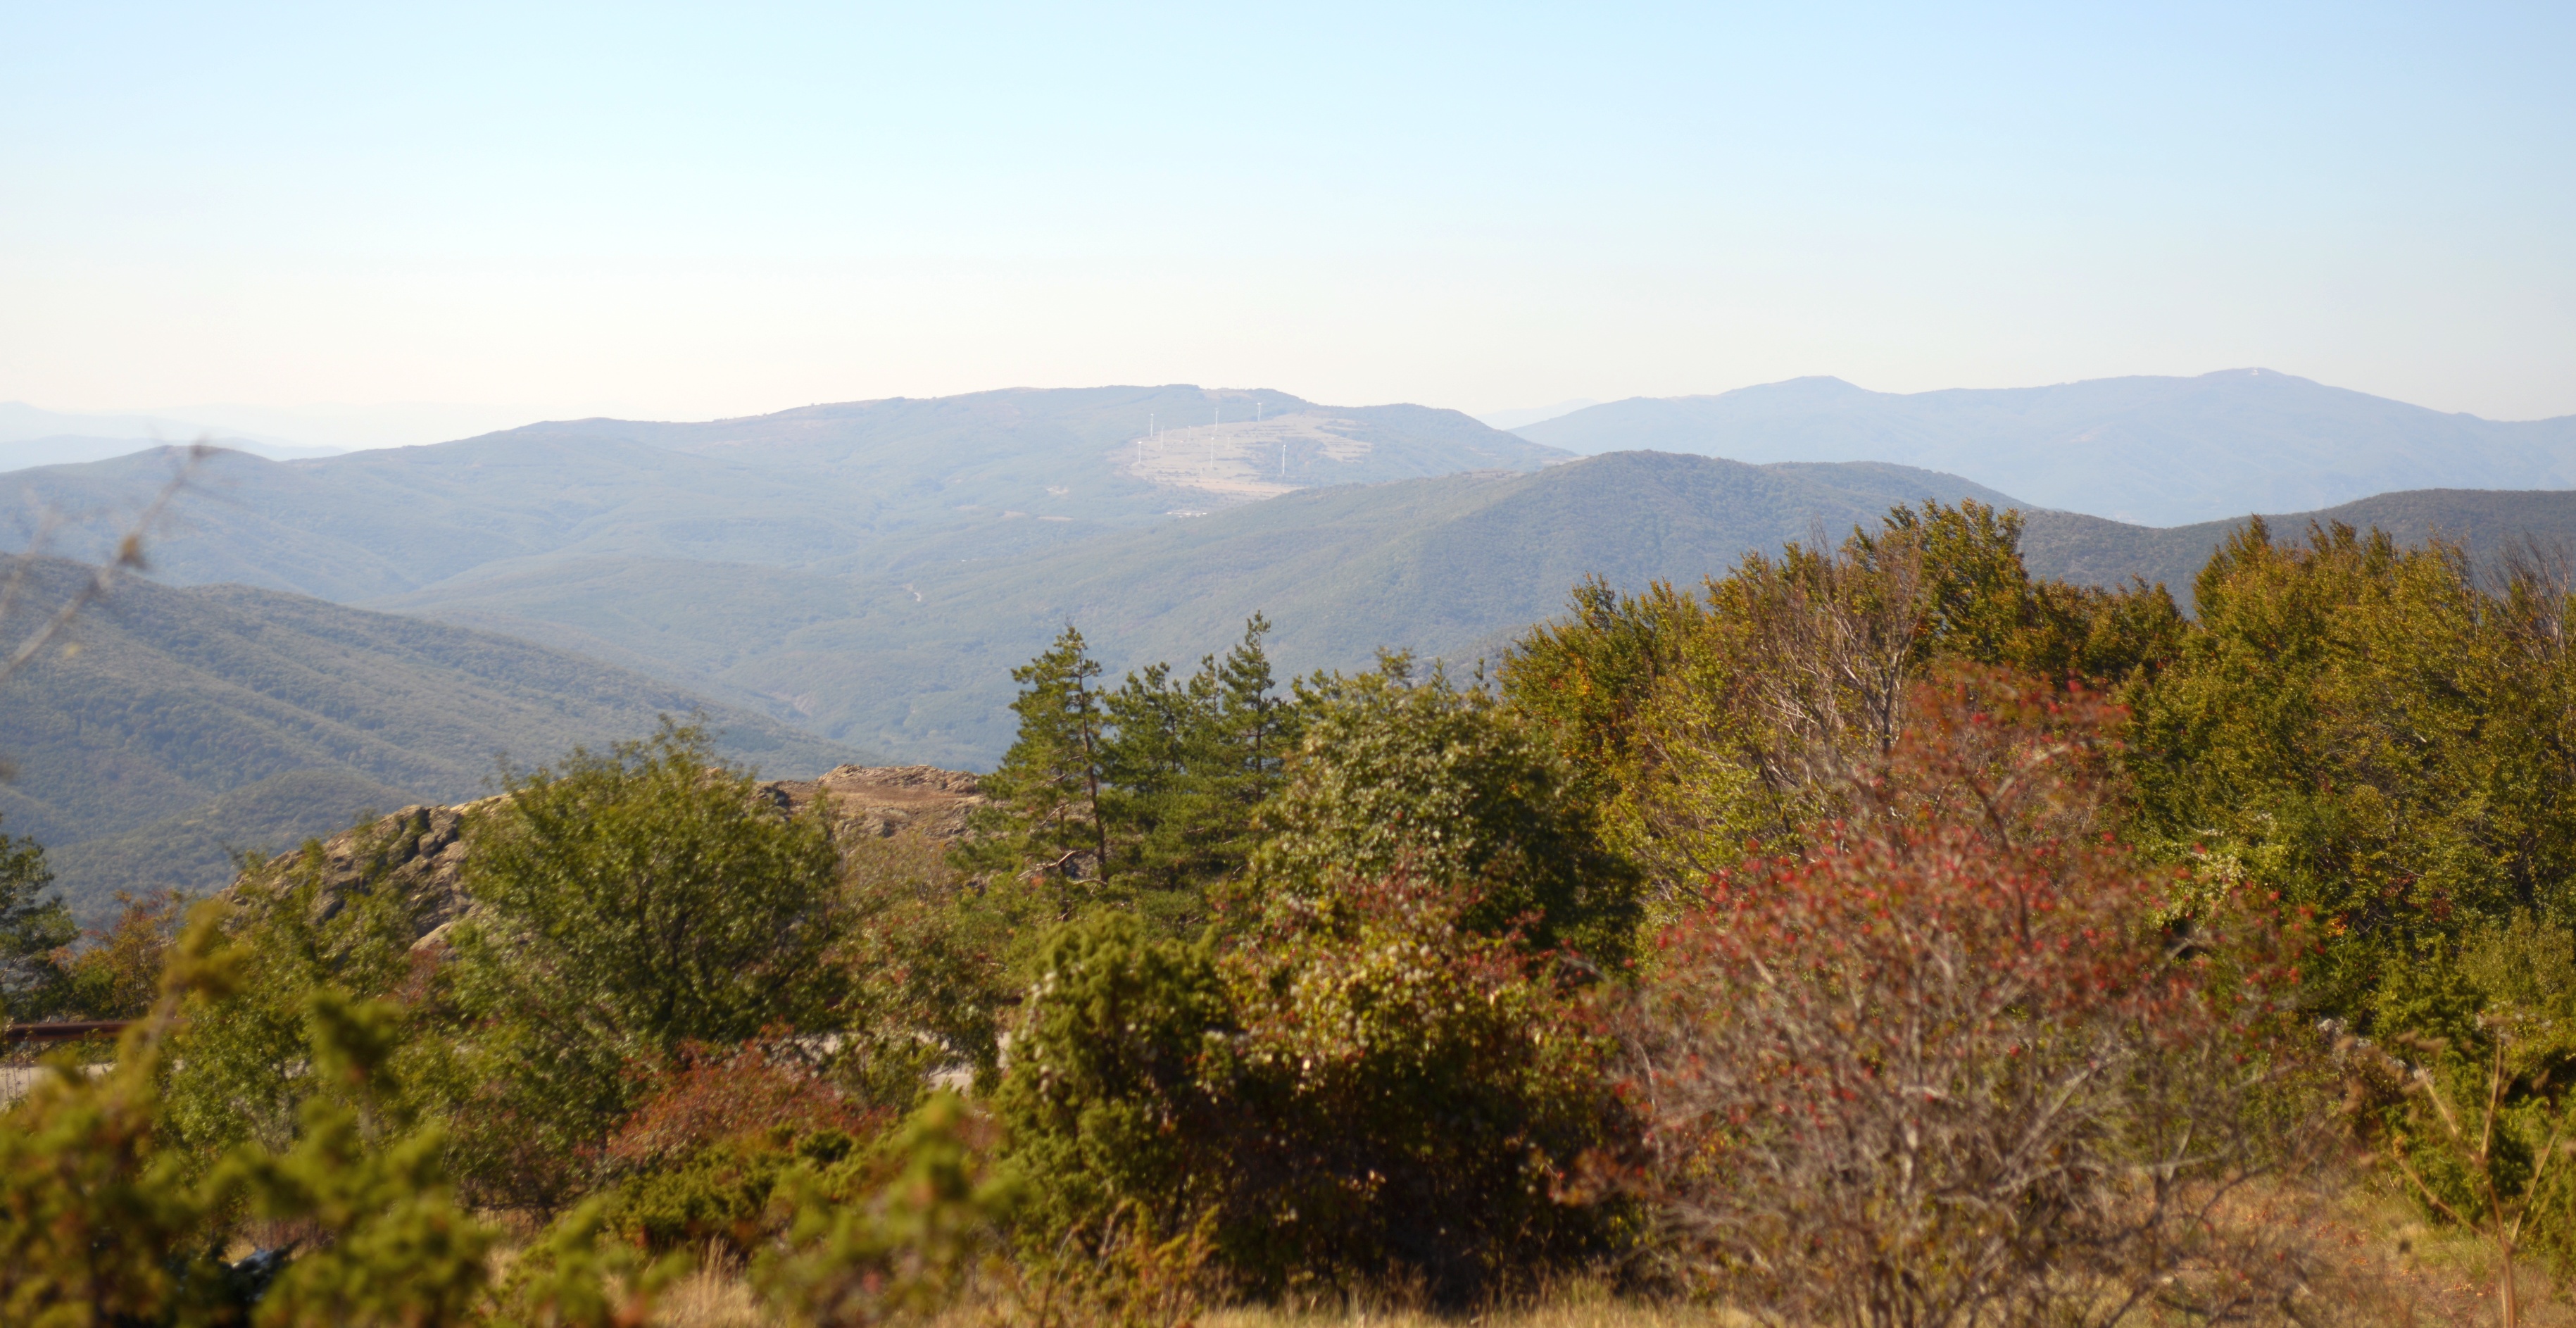
wilderness, walking, mountain, trail, meadow, hill, adventure, valley, mountain range, europe, autumn, nikon, ridge, plateau, 28, nikkor, fell, ecosystem, d800, nikond800, bulgaria, nikkor357028, 3570, sliven, moumtains, geographical feature, mountainous landforms